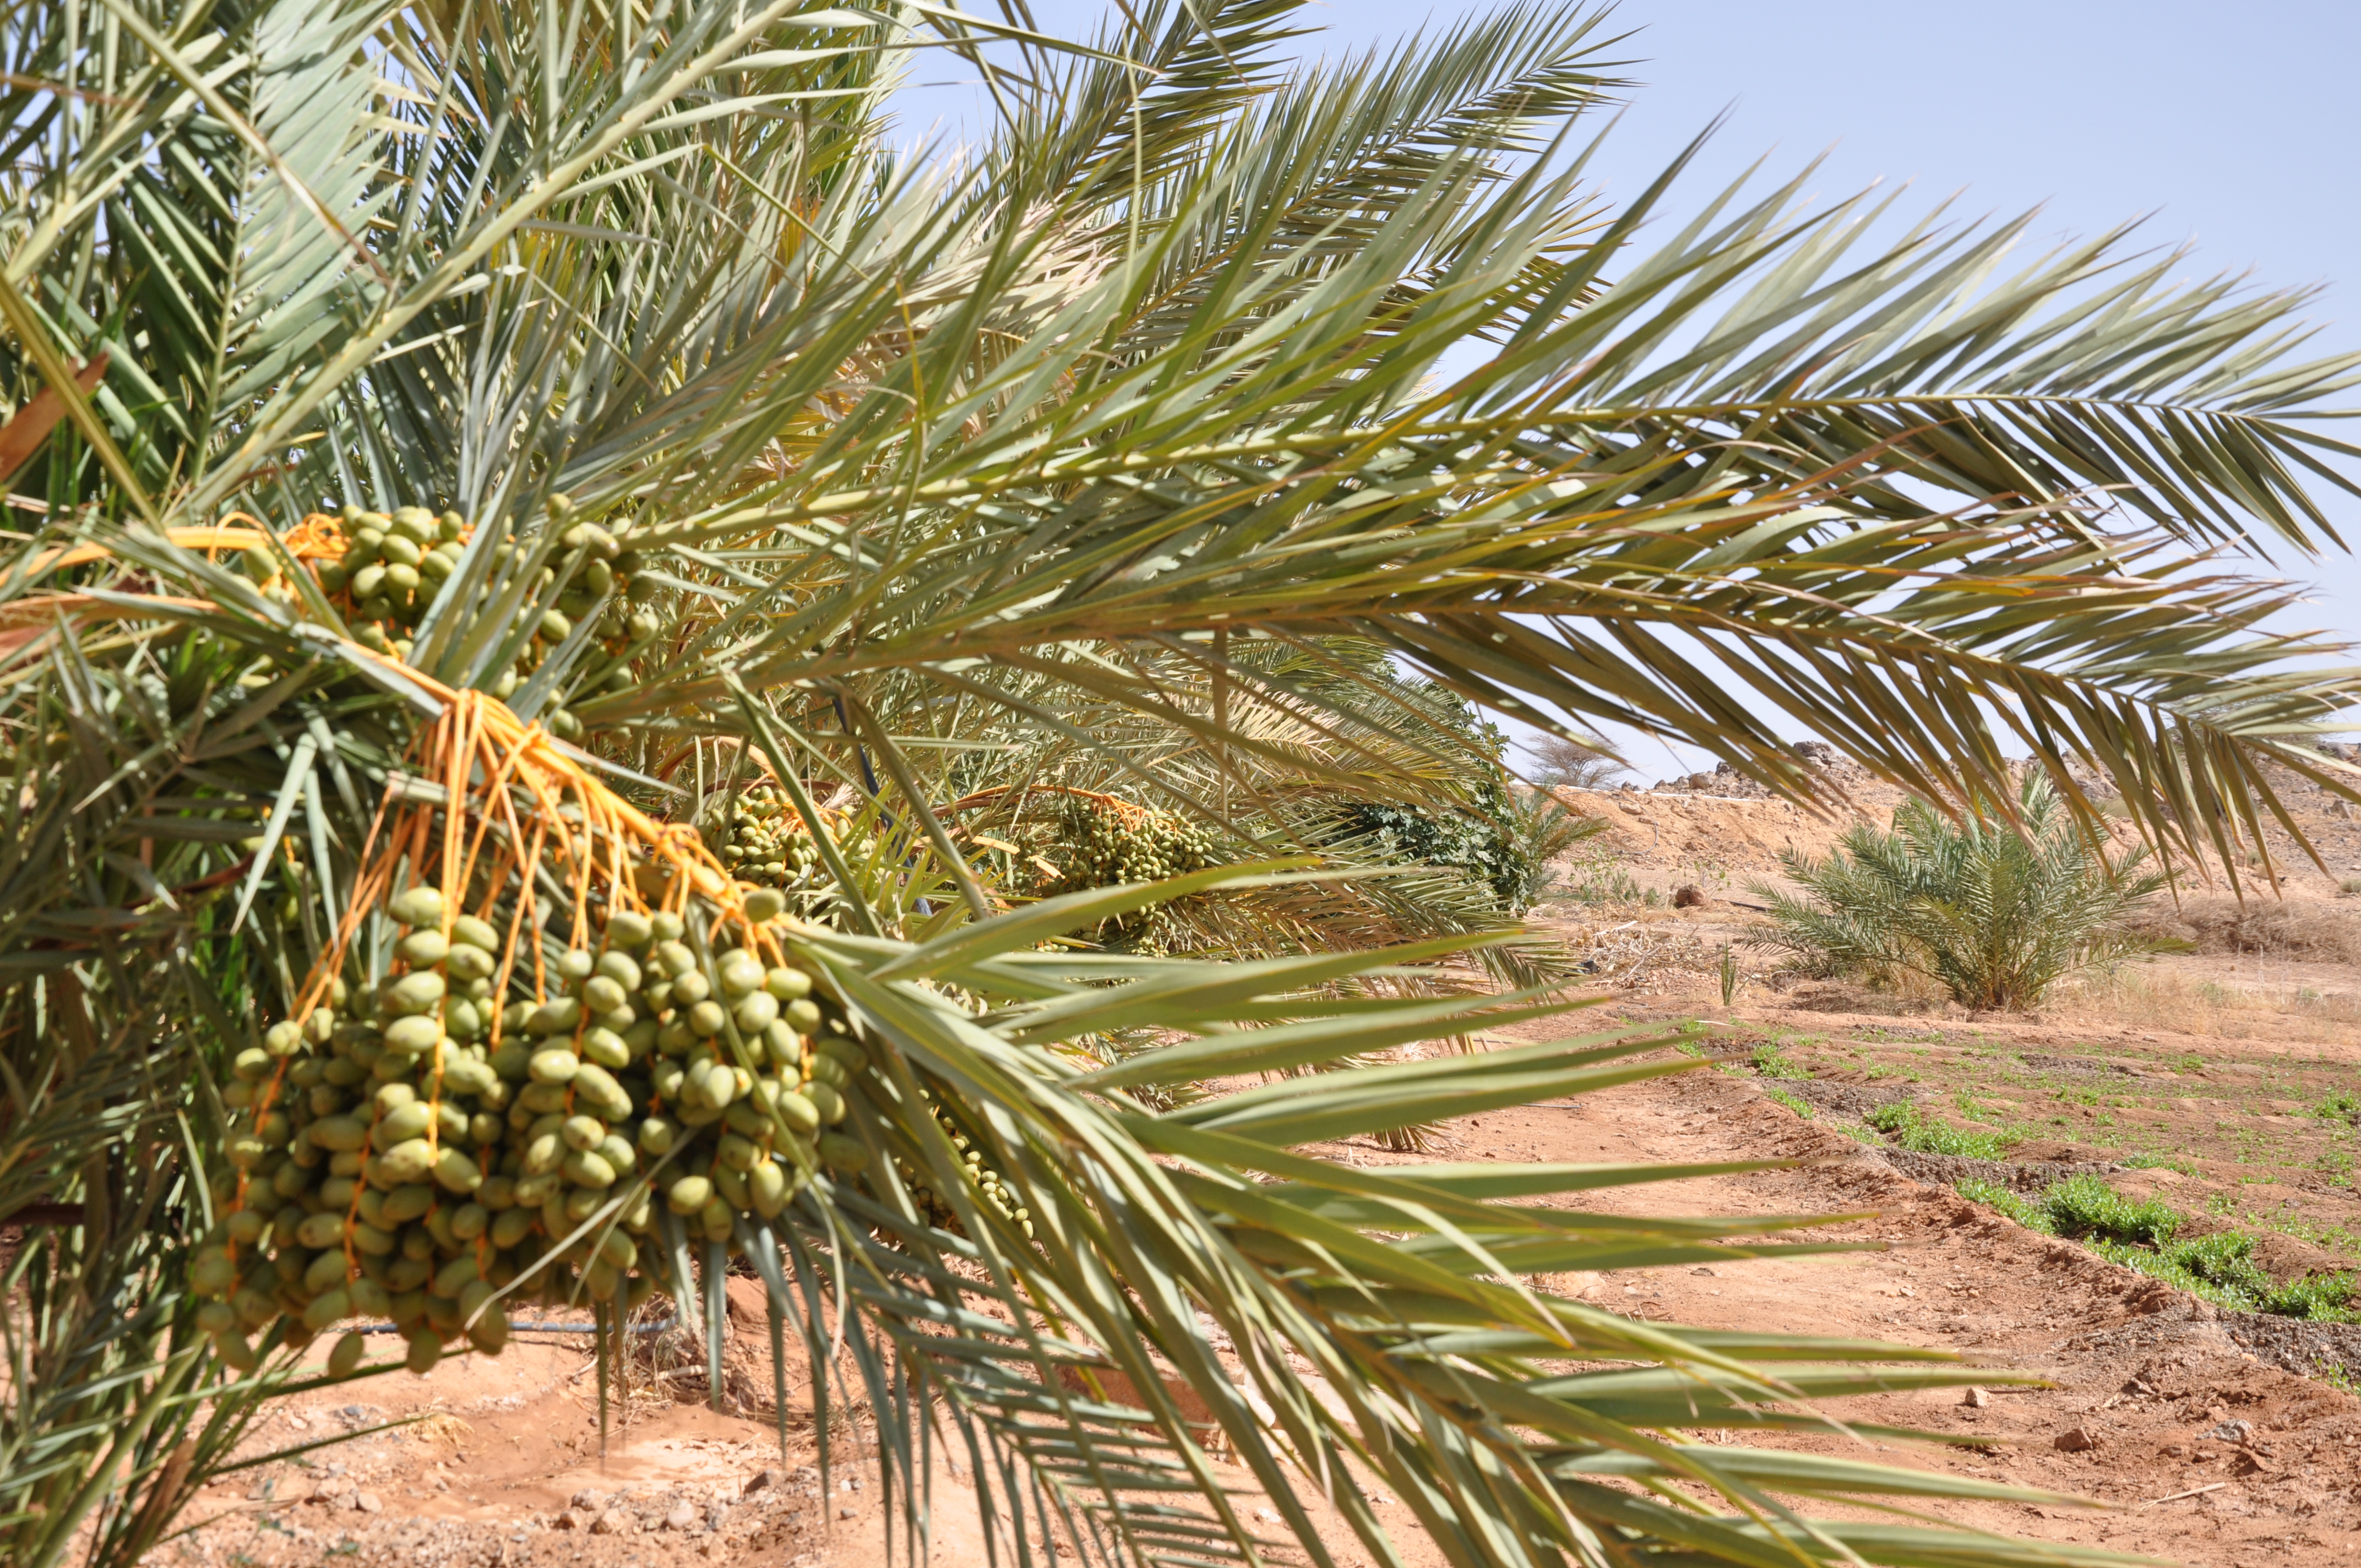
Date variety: Boumajhoul